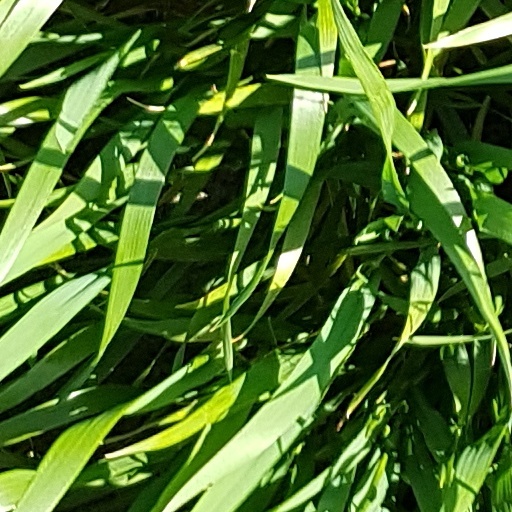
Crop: wheat